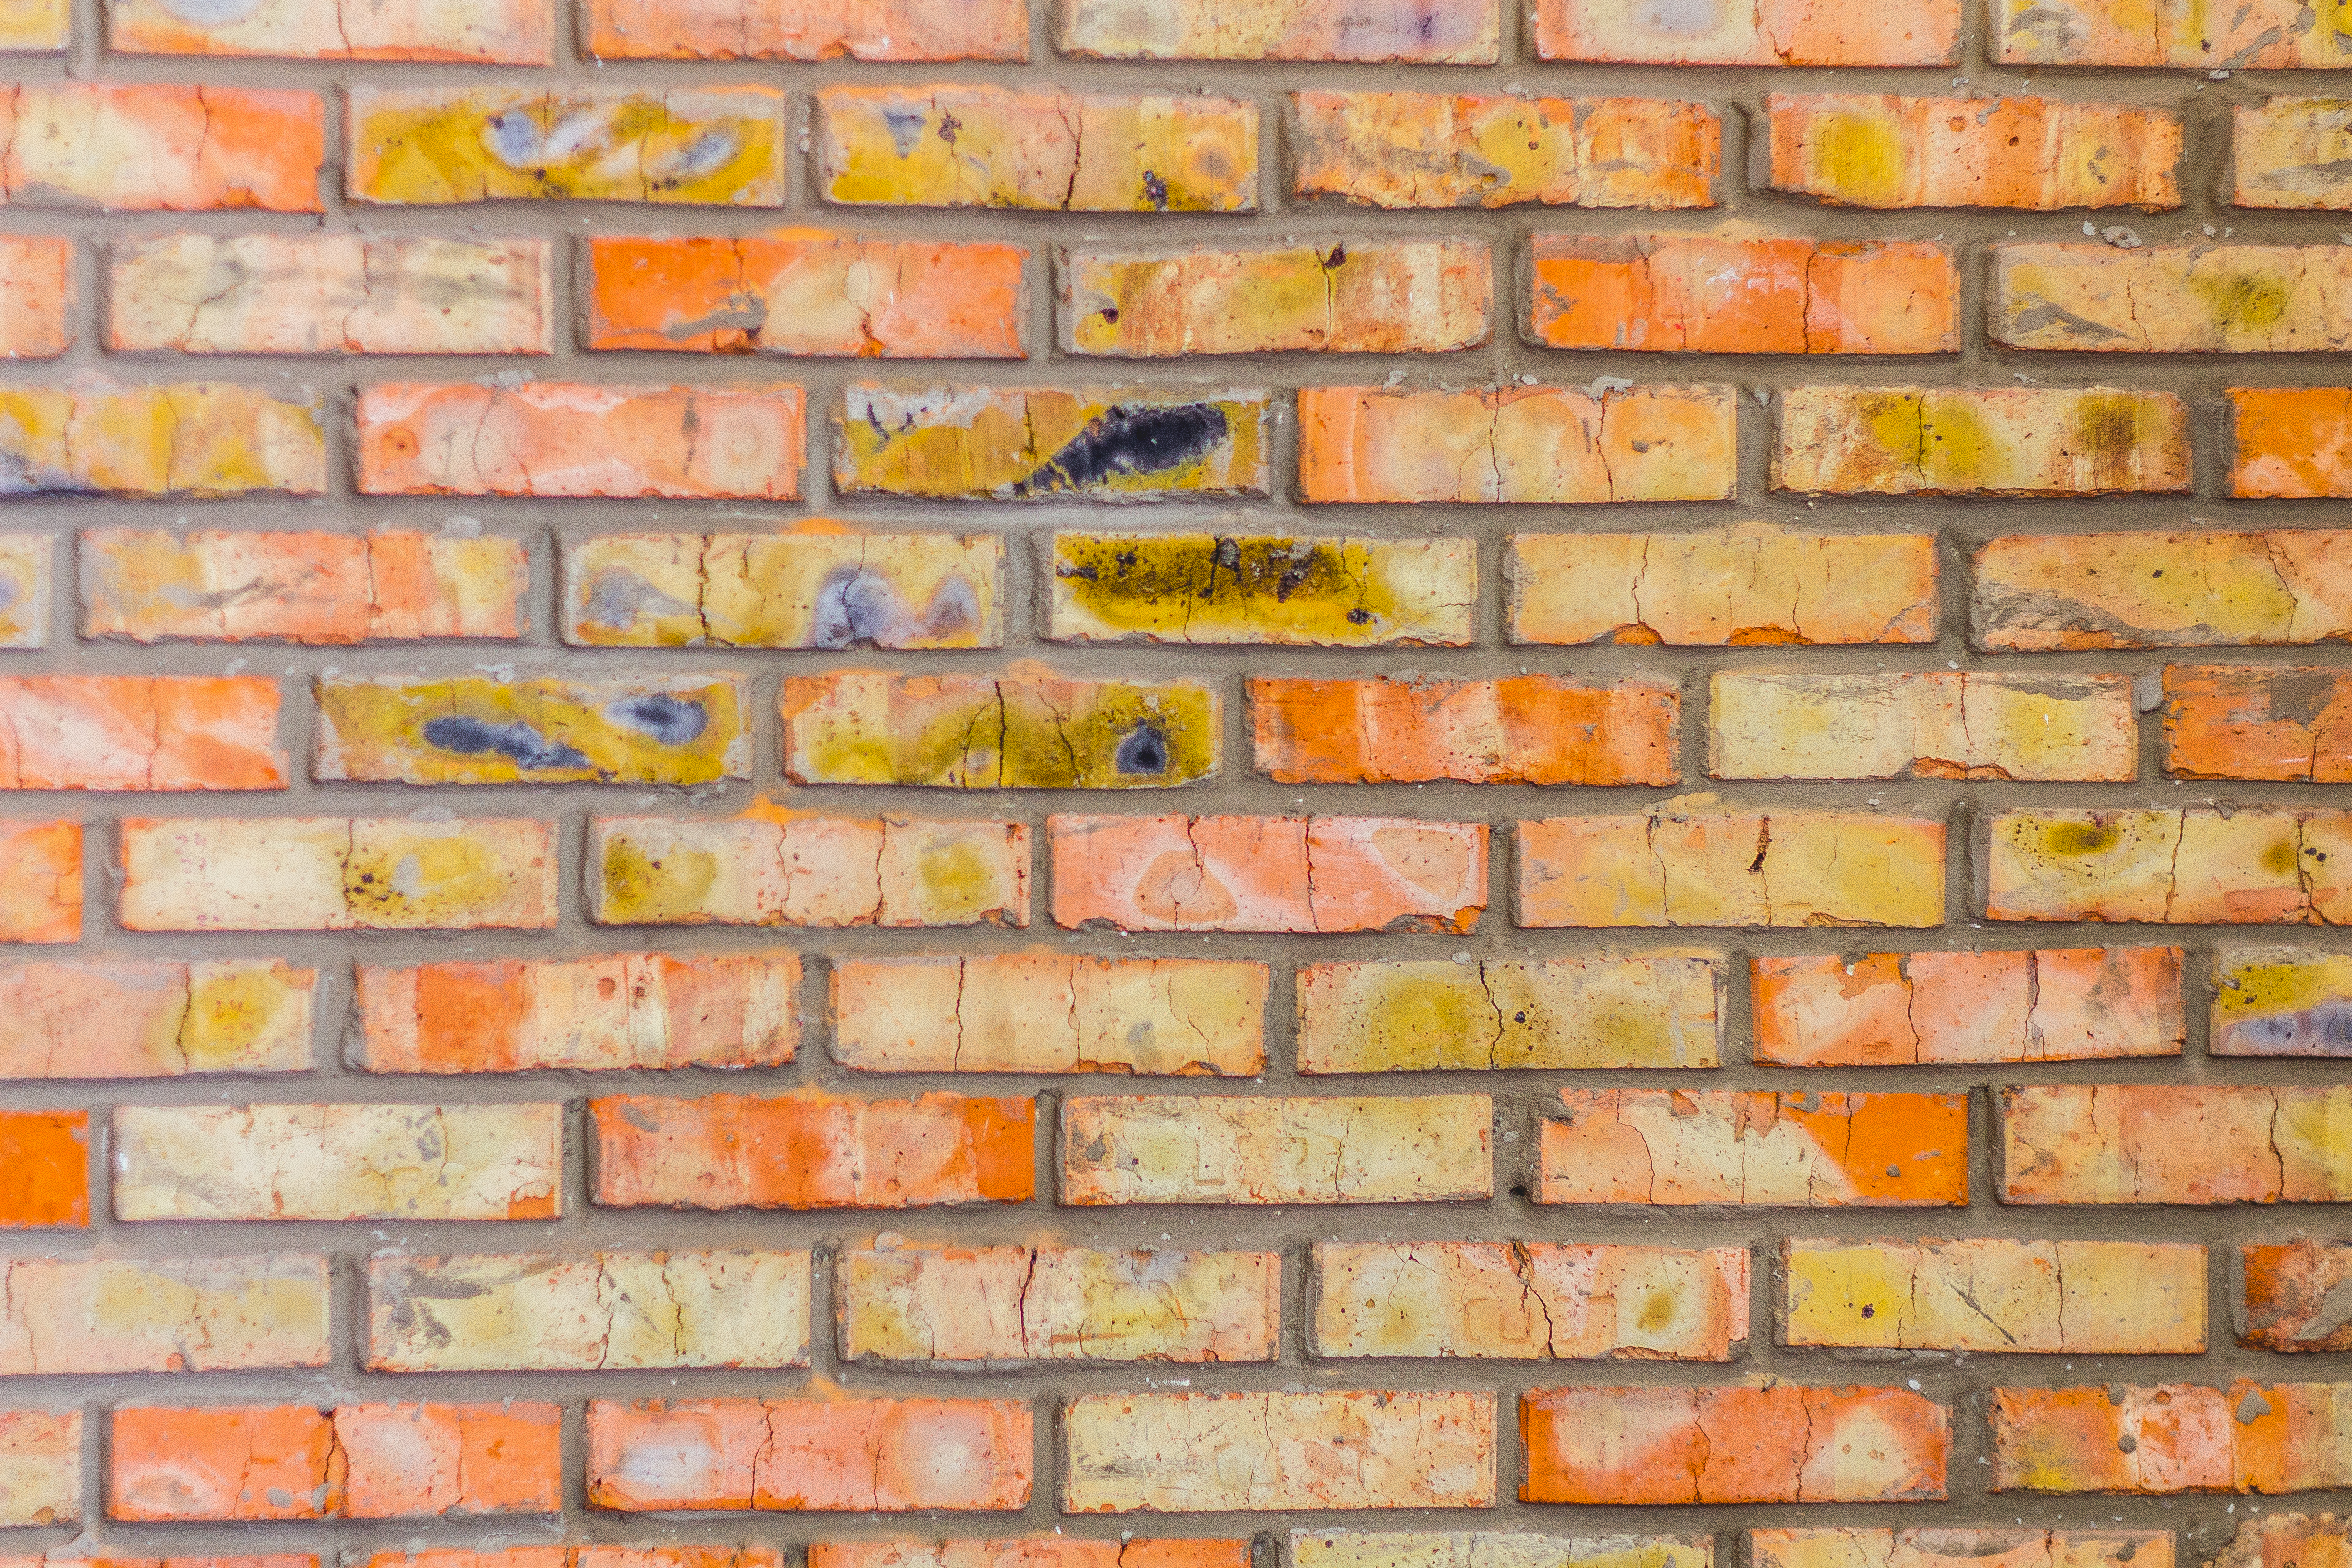
texture, brickwork, brick, wall, orange